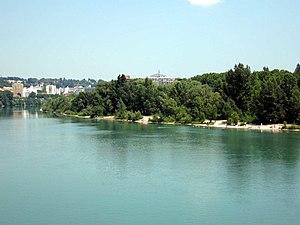
Le Rhône à Lyon et les abords du parc de Tête d'Or (photo prise du pont Winston Churchill), Lyon, France